Lists of Telugu-language films

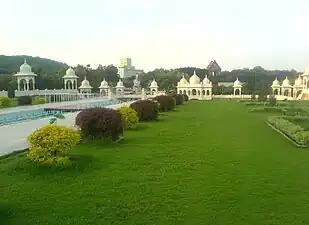
Ramoji Film City

This is a list of films produced in the Telugu cinema also known as Tollywood and in the Telugu language.